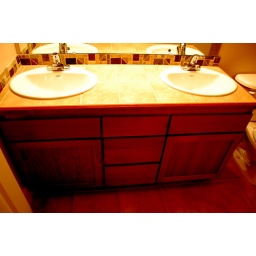
Bathroom in 3rd floor bedroom